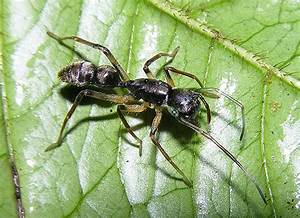
Label: spider